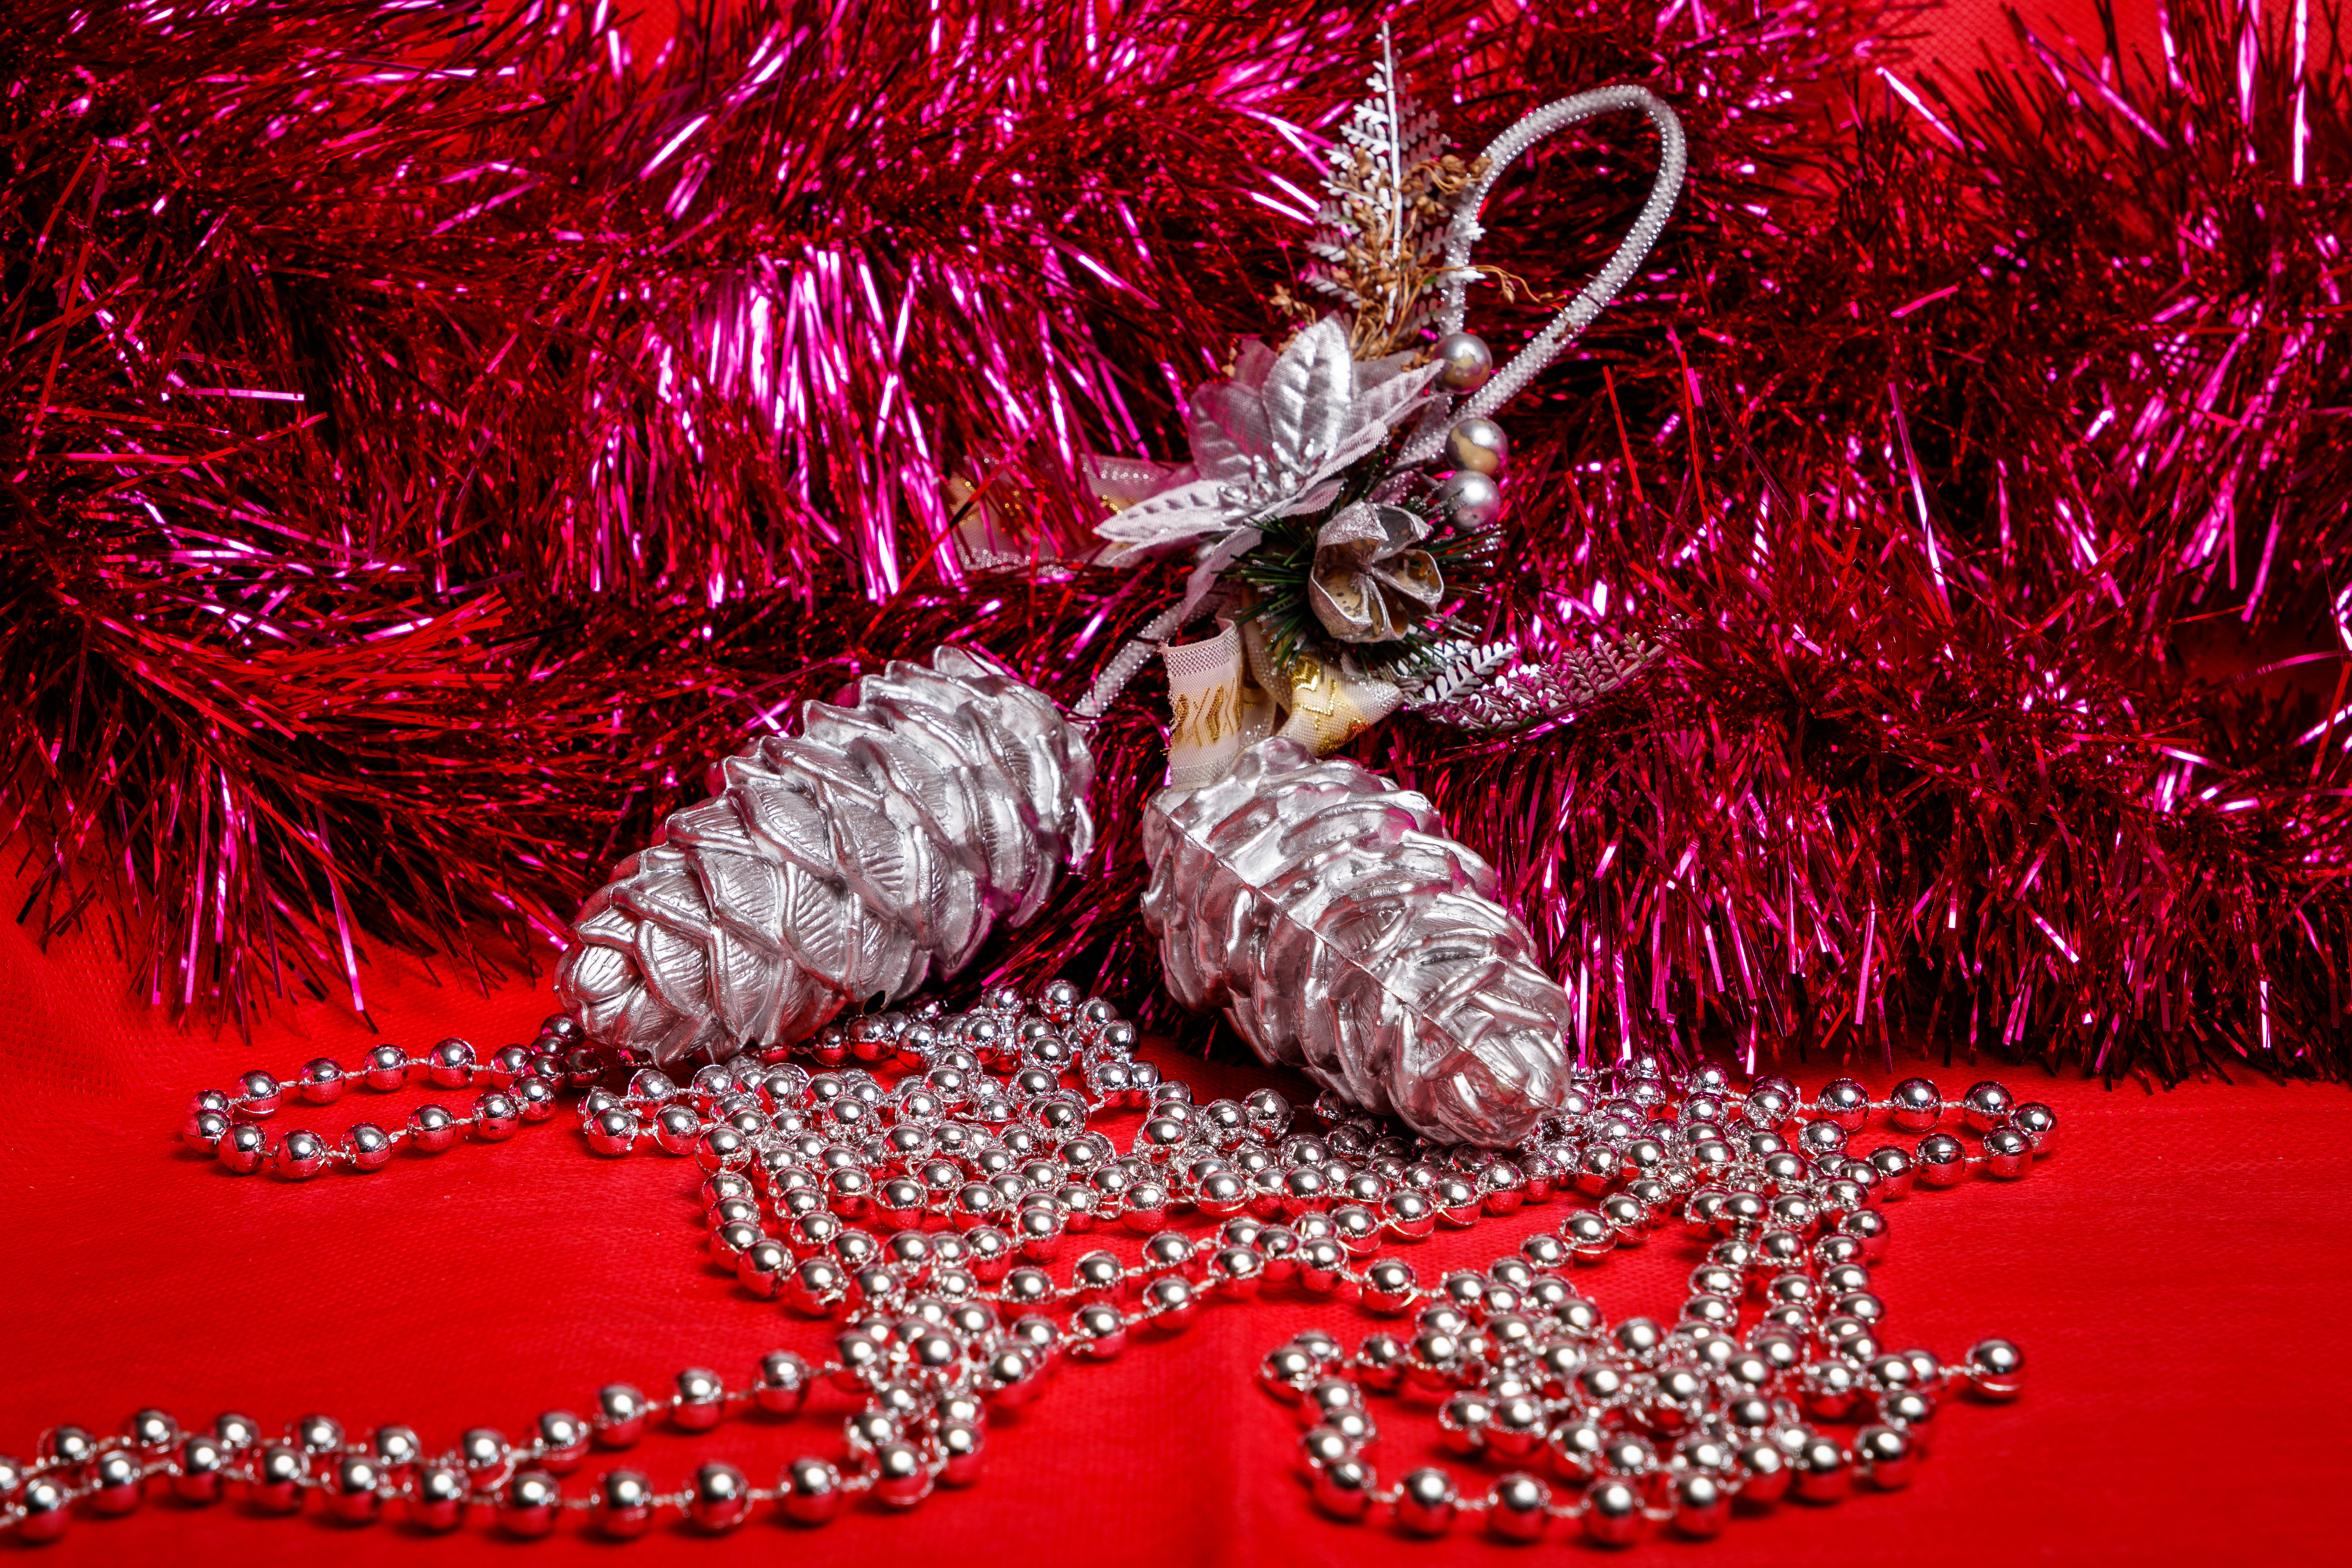
christmas, new year, christmas tree, christmas tree toy, decorations, christmas garland, winter, christmas ball, New Year's pictures, christmas pictures, holiday, balls, lights, night, shine, fun, red, magenta, christmas decoration, natural material, pine family, creative arts, conifer, craft, pine, knot